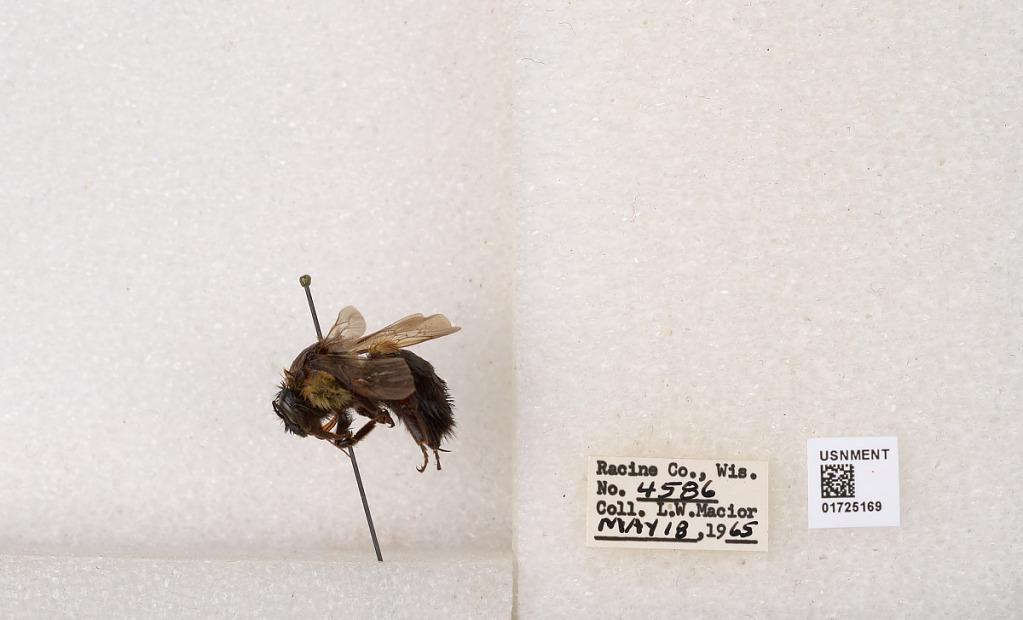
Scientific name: Bombus impatiens Cresson
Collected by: L. Macior
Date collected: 1965-5-18
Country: United States
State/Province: Wisconsin
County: Racine
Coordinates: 42.7299, -87.8123